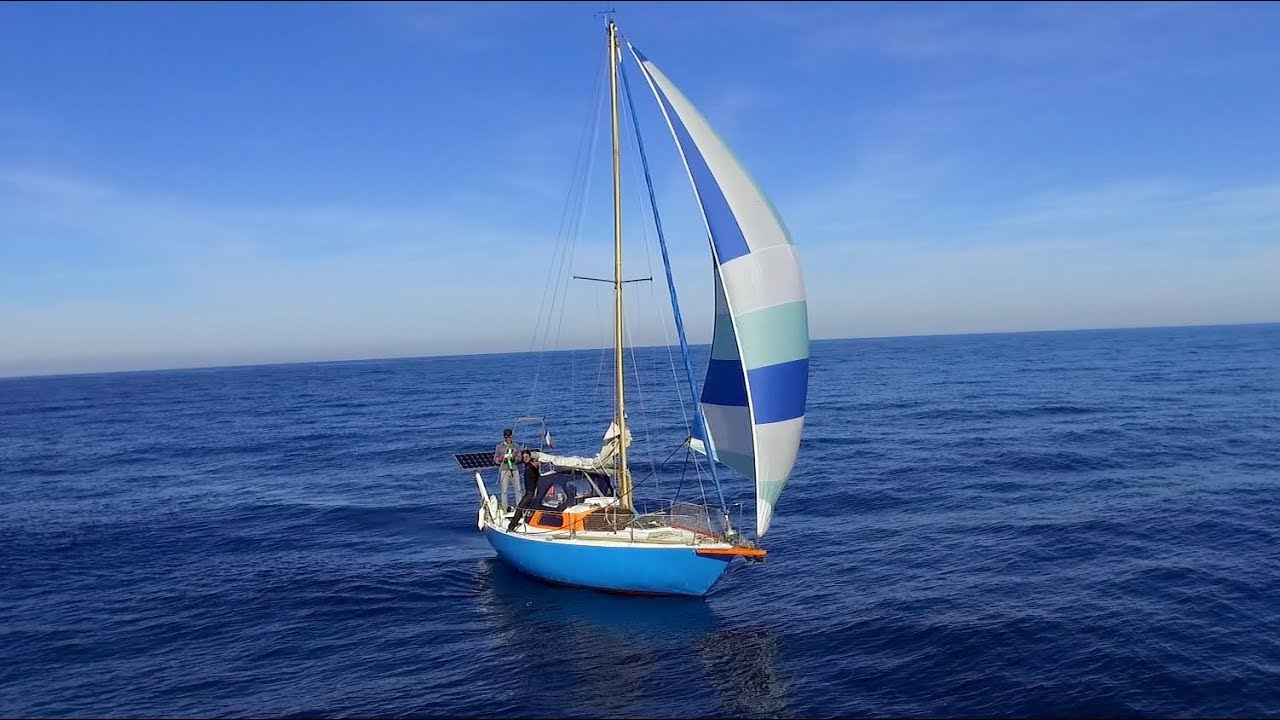
Vehicle type: Ships